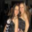
Label: truck